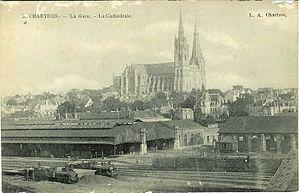
""3. Chartres. - La Gare - La Cathédrale."", Eure-et-Loir (France)."
La gare de Chartres est une gare ferroviaire française des lignes de Paris-Montparnasse à Brest et de Chartres à Bordeaux-Saint-Jean, située sur le territoire de la commune de Chartres, dans le département d'Eure-et-Loir, en région Centre-Val de Loire.